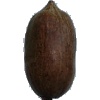
Label: nut_pecan